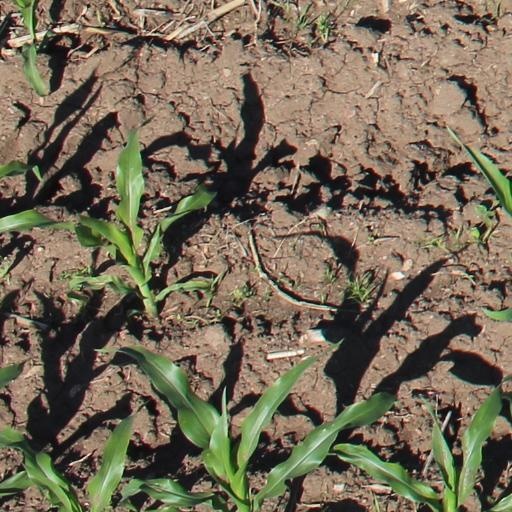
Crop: maize; corn